Takali Haji

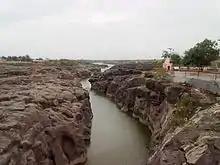
The Kukadi River in Takali Haji.

Takali Haji is a village in the Shirur taluka of the Pune District, Maharashtra, India.